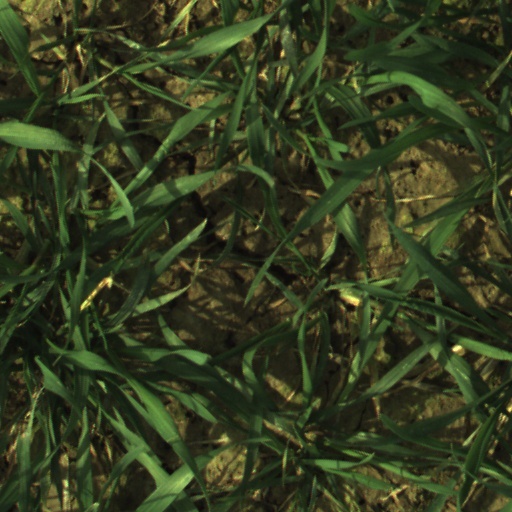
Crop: wheat